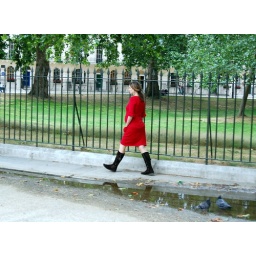
The girl in red